William Revelli

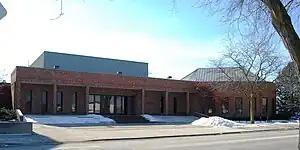
Revelli Hall

Revelli received numerous awards and honors for his contributions to marching band music, music education, and the University of Michigan. These honors include: